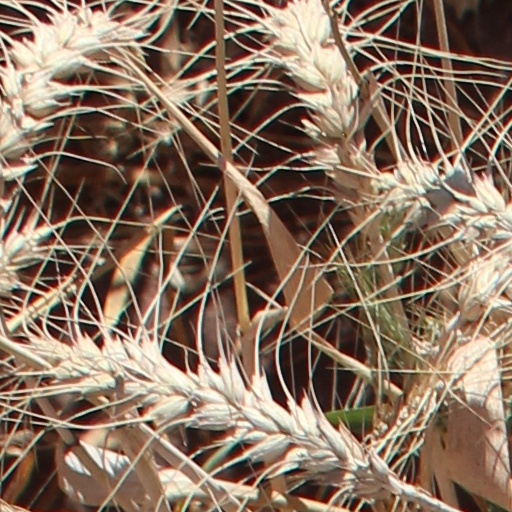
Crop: wheat